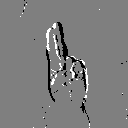
ASL letter: u